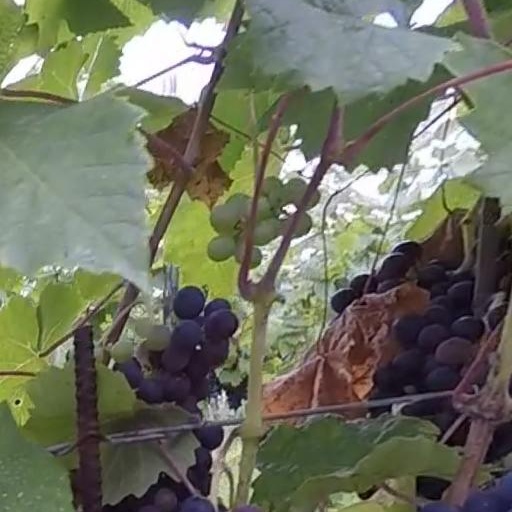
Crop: grape